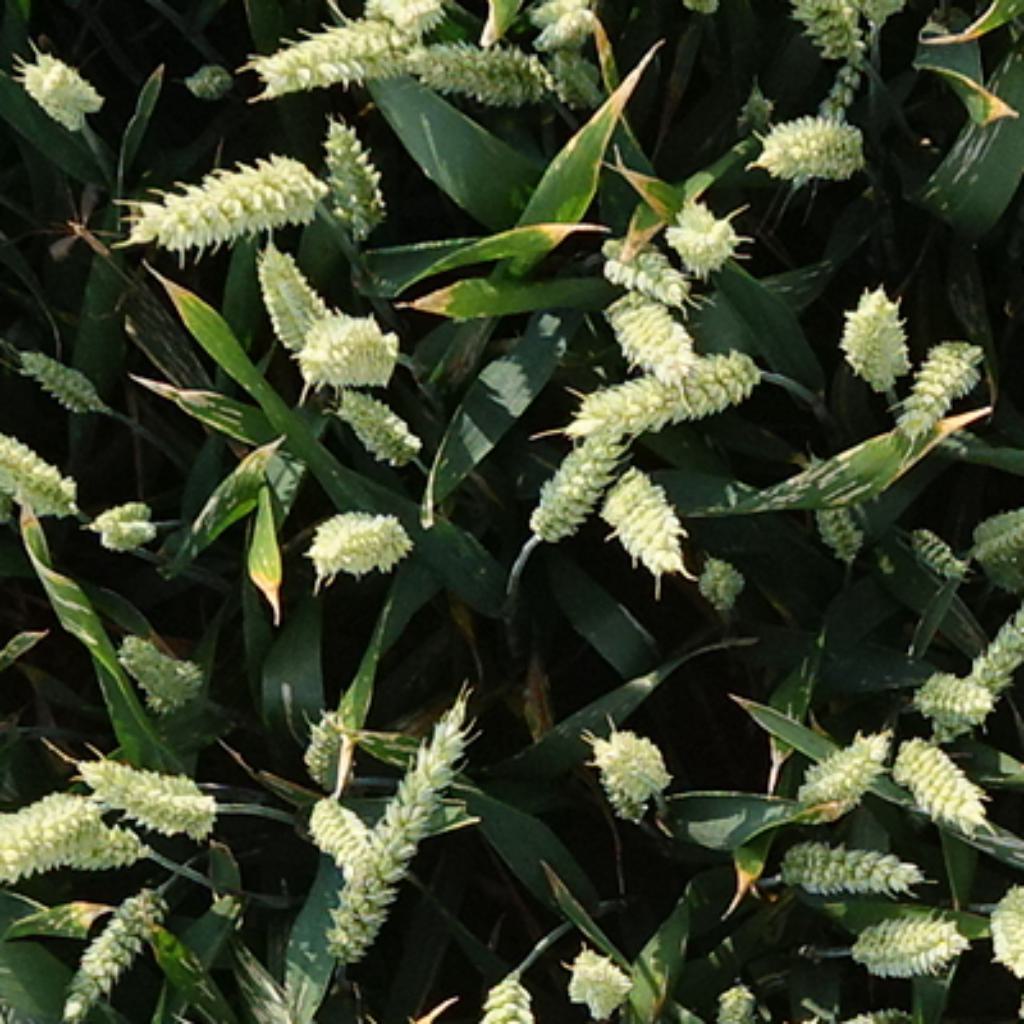
Country: France
Location: VSC
Wheat development stage: Filling - Ripening